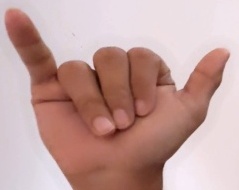
ASL sign: Y